Ugly Nasty People

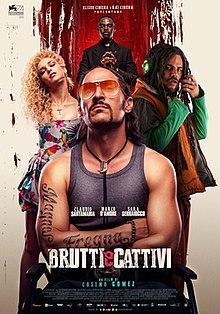
Film poster

Ugly Nasty People is a 2017 Italian heist comedy film directed by Cosimo Gomez.